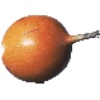
Label: Granadilla 1